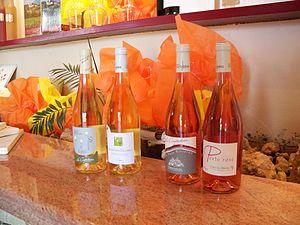
Vins de la Cave la Comtadines à Puyméras, Vaucluse
Puyméras est une commune française située dans le département de Vaucluse, en région Provence-Alpes-Côte d'Azur.